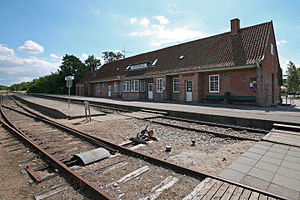
Tisvildeleje Station
Tisvildeleje Station er en dansk jernbanestation i Tisvildeleje, og er endestation på Gribskovbanens Tisvildelejegren i Nordsjælland, tæt på Sjællands nordkyst og Tisvildeleje Strand.